Anti-predator adaptation

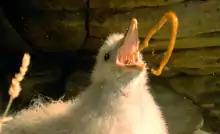
A northern fulmar chick protects itself with a jet of stomach oil.

In communal defence, prey groups actively defend themselves by grouping together, and sometimes by attacking or mobbing a predator, rather than allowing themselves to be passive victims of predation. Mobbing is the harassing of a predator by many prey animals. Mobbing is usually done to protect the young in social colonies. For example, red colobus monkeys exhibit mobbing when threatened by chimpanzees, a common predator. The male red colobus monkeys group together and place themselves between predators and the group's females and juveniles. The males jump together and actively bite the chimpanzees. Fieldfares are birds which may nest either solitarily or in colonies. Within colonies, fieldfares mob and defecate on approaching predators, shown experimentally to reduce predation levels.